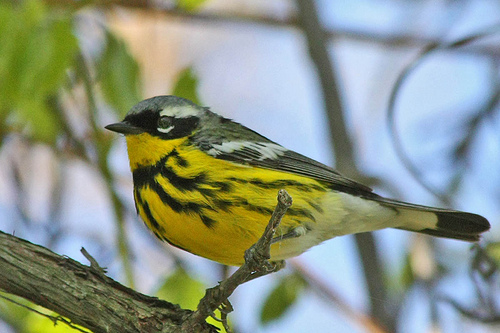
a bird with yellow on it's belly, black stripes on it's chest, white abdomen, and grey and white on it's back and wings.
eye brows are white, crown is grey, throat, belly and abdomen is yellow and black. secondaries are grey and white.
this bird has a round head, a rounded belly, and a yellow spotted breasta small bird with a very distinct yellow and black pattern on its belly, its back is mostly grey and white, and its flank is white, while its beak is skinny and pointed.
the bird has a small head, short beak and yellow and black feathersthe small yellow bird with black stripes on its yellow breast and belly has black wings and tail and white wing-bars and white eyebrows.
the bill of the bird is very short, however, the bill is also black and pointed.
this bird has wings that are black and has a yelklow belly
this bird has a white eyebrow and black streaks running down its yellow breast and belly.
a small bird with a yellow belly and throat with black streaks.
Species: Magnolia Warbler